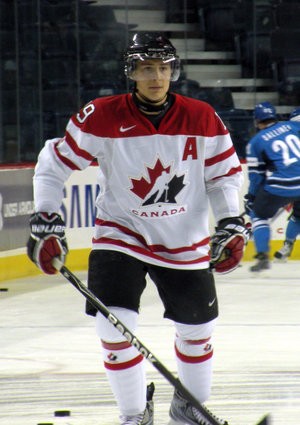
Stefan Della Rovere est un joueur professionnel canadien de hockey sur glace.